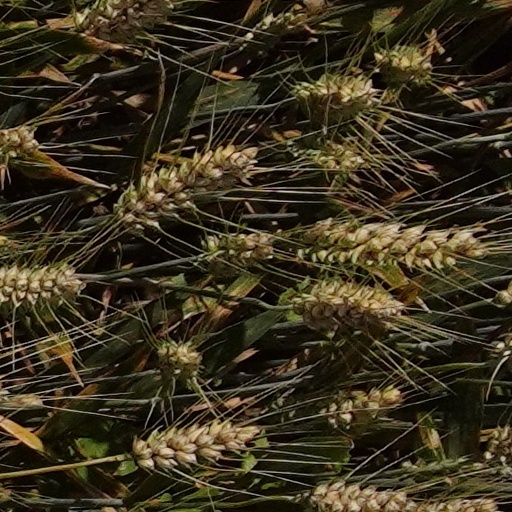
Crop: wheat